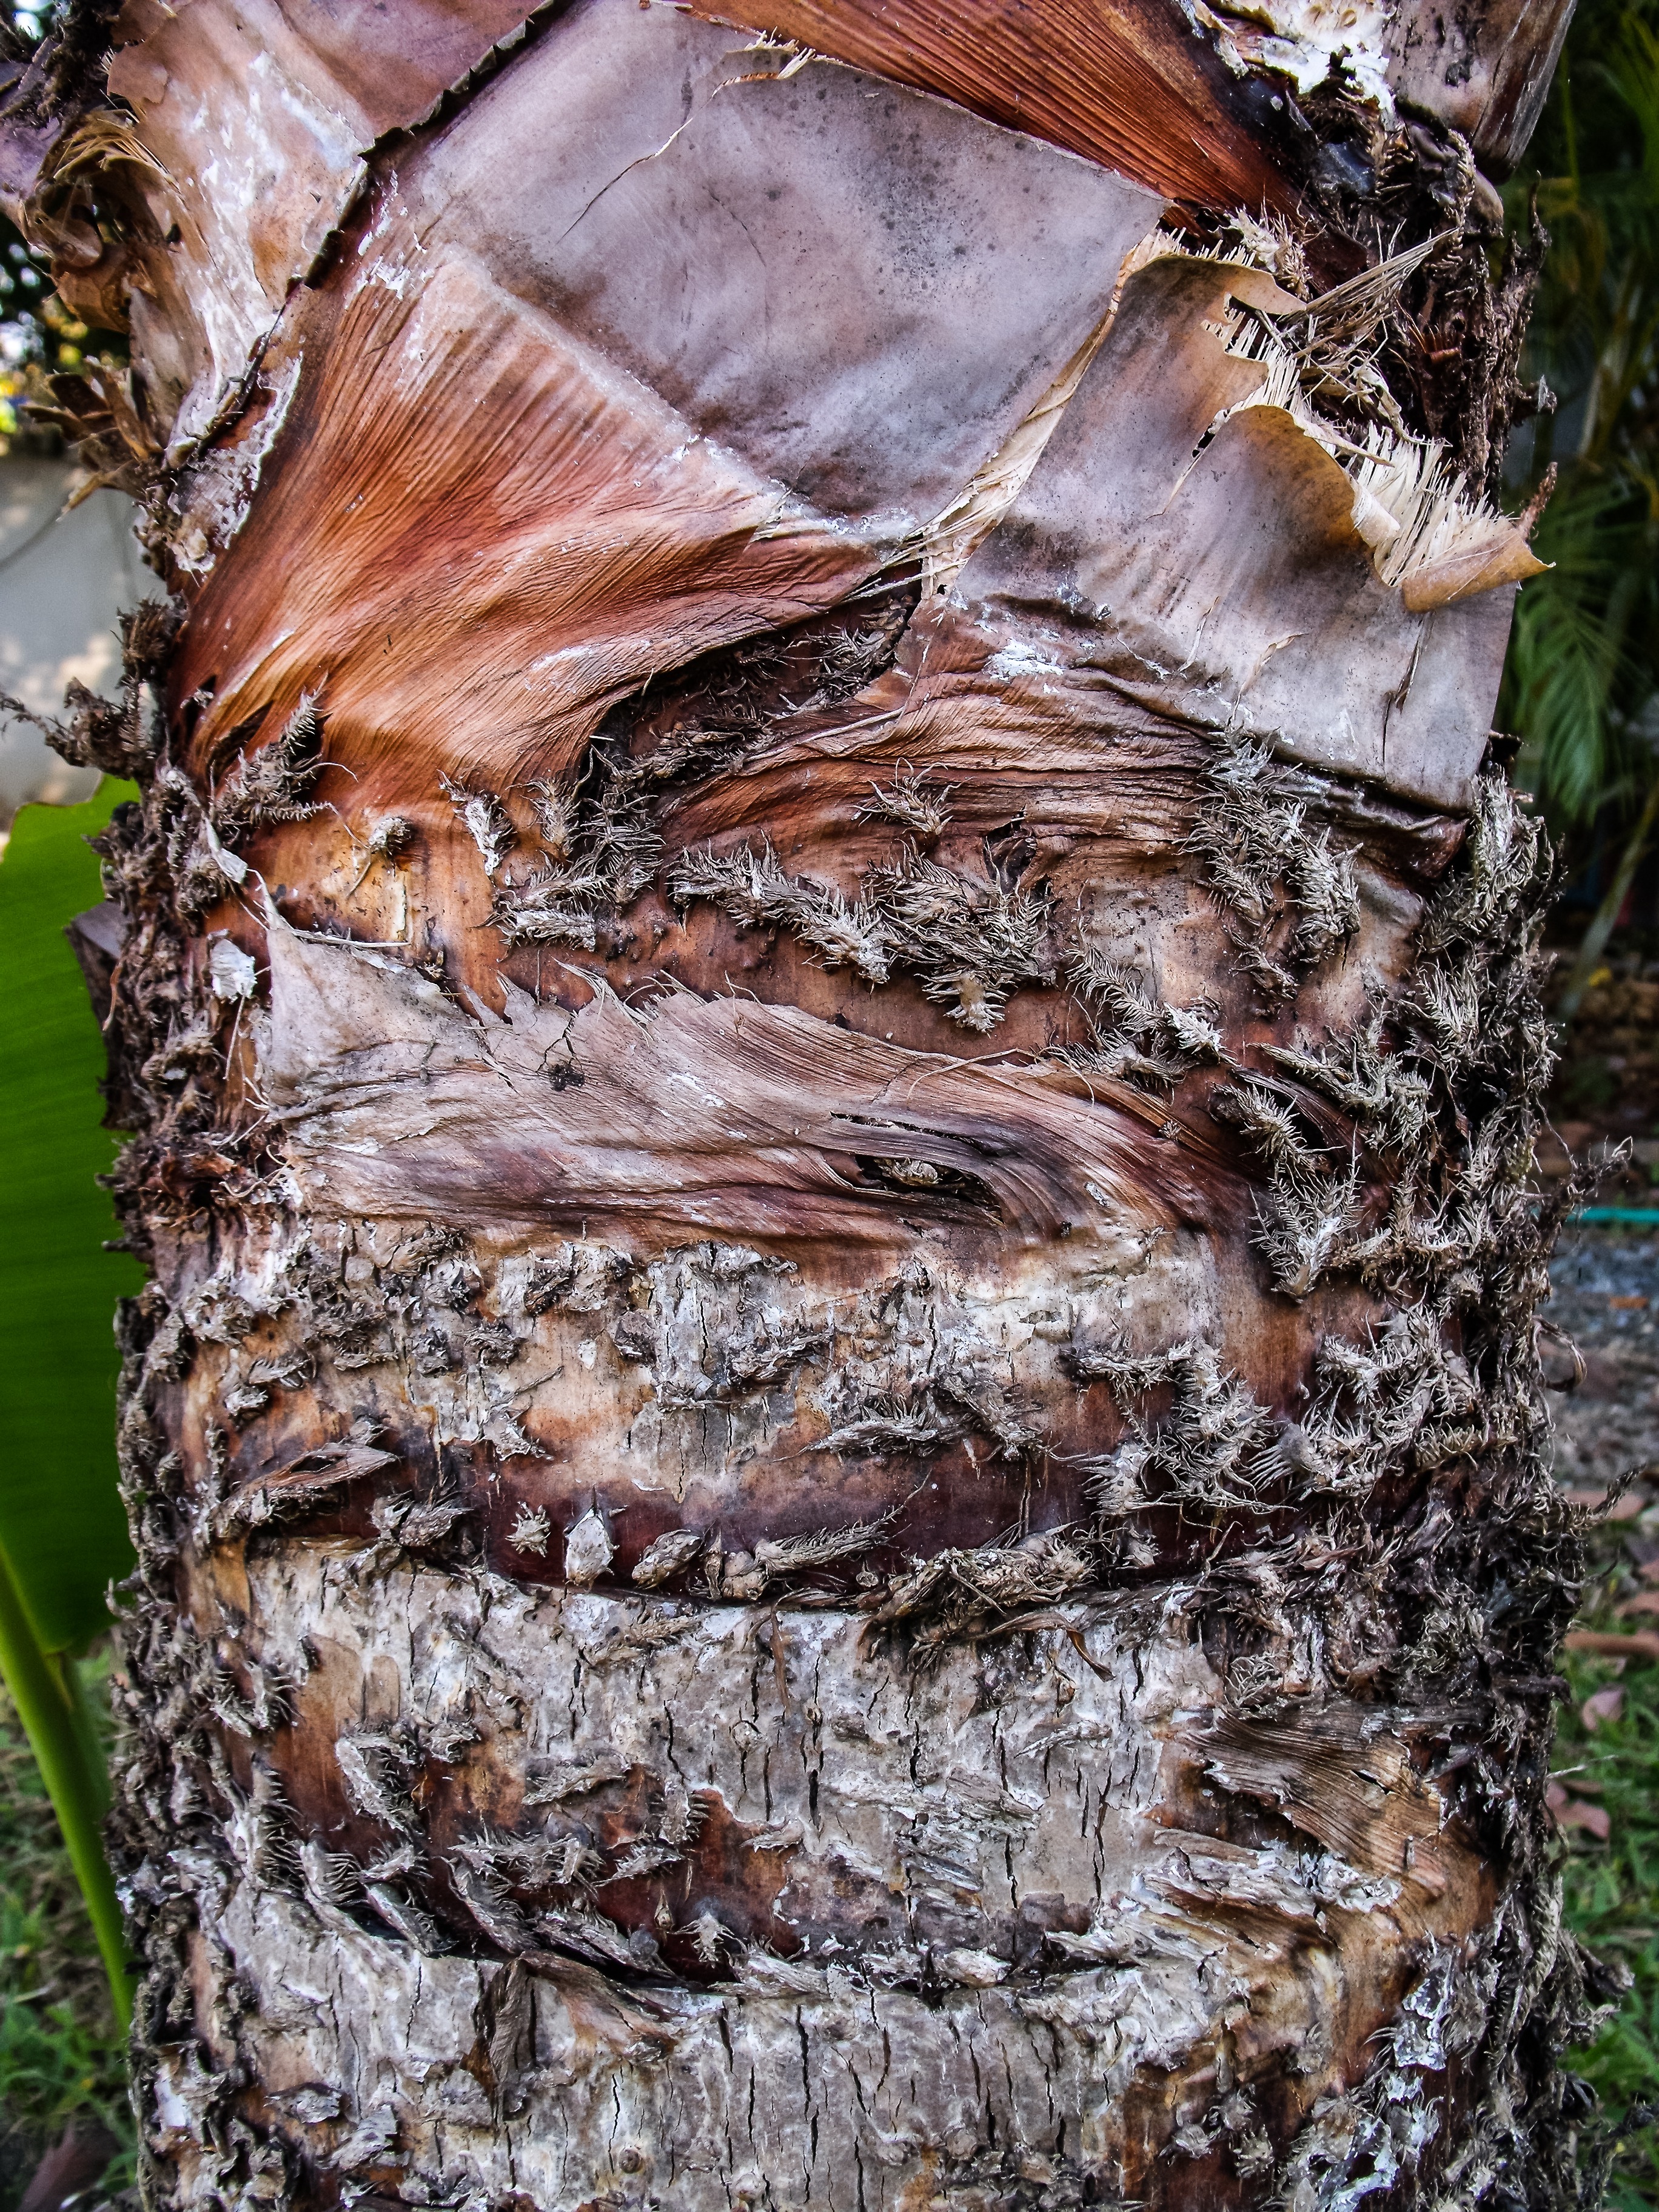
tree, nature, branch, plant, wood, leaf, flower, trunk, bark, wildlife, spring, palm, birch, autumn, flora, season, tree stump, flowering plant, palm tree root, woody plant, land plant, faecherplme